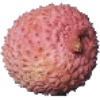
Label: lychee